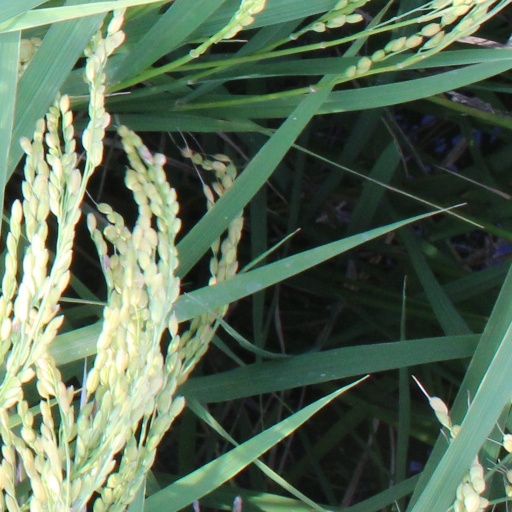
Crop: rice